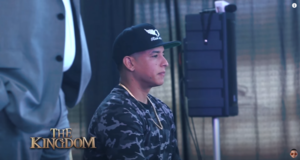
Daddy Yankee
Ramón Ayala, kendt under kunstnernavnet Daddy Yankee, er en Latin Grammy Award-vindende Puerto Ricansk reggaeton-musiker. Ayala blev født i Río Piedras – det største distrikt i San Juan, hvor han blev interesseret i musik i en ung alder. I hans ungdom var han interesseret i baseball, og havde planer om at blive en stor ligaspiller. Han var ude af stand til at fortsætte denne sport efter han fik en skade i det ene ben, hvilket gjorde at han ikke længere kunne gå ordentligt. Han blev derefter involveret i undergrundsrap-bevægelsen som på det tidspunkt stadig var ved at udvikle sig i Puerto Rico, og som senere ville blive kaldt Reggaeton. Efter at have modtaget undervisning fra flere kunstnere indenfor genren, udviklede han en uafhængig karriere, hvis første indspilning blev kaldt Playero 37. Efter dette begyndte han at producere uafhængige album. Hans første soloalbum var No Mercy. Han dannede efterfølgende en duo med Nicky Jam, og fortsatte derefter sin solokarriere med udgivelsen af El Cartel og El Cartel II. Dette gjorde ham til en af mange pionerer indenfor reggaeton-genren.